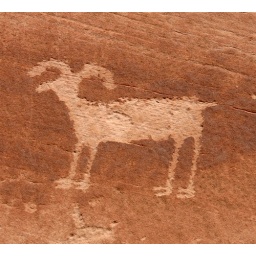
The mountain sheep petroglyphs in this canyon all have a distinctiive narrow, pointy muzzle.